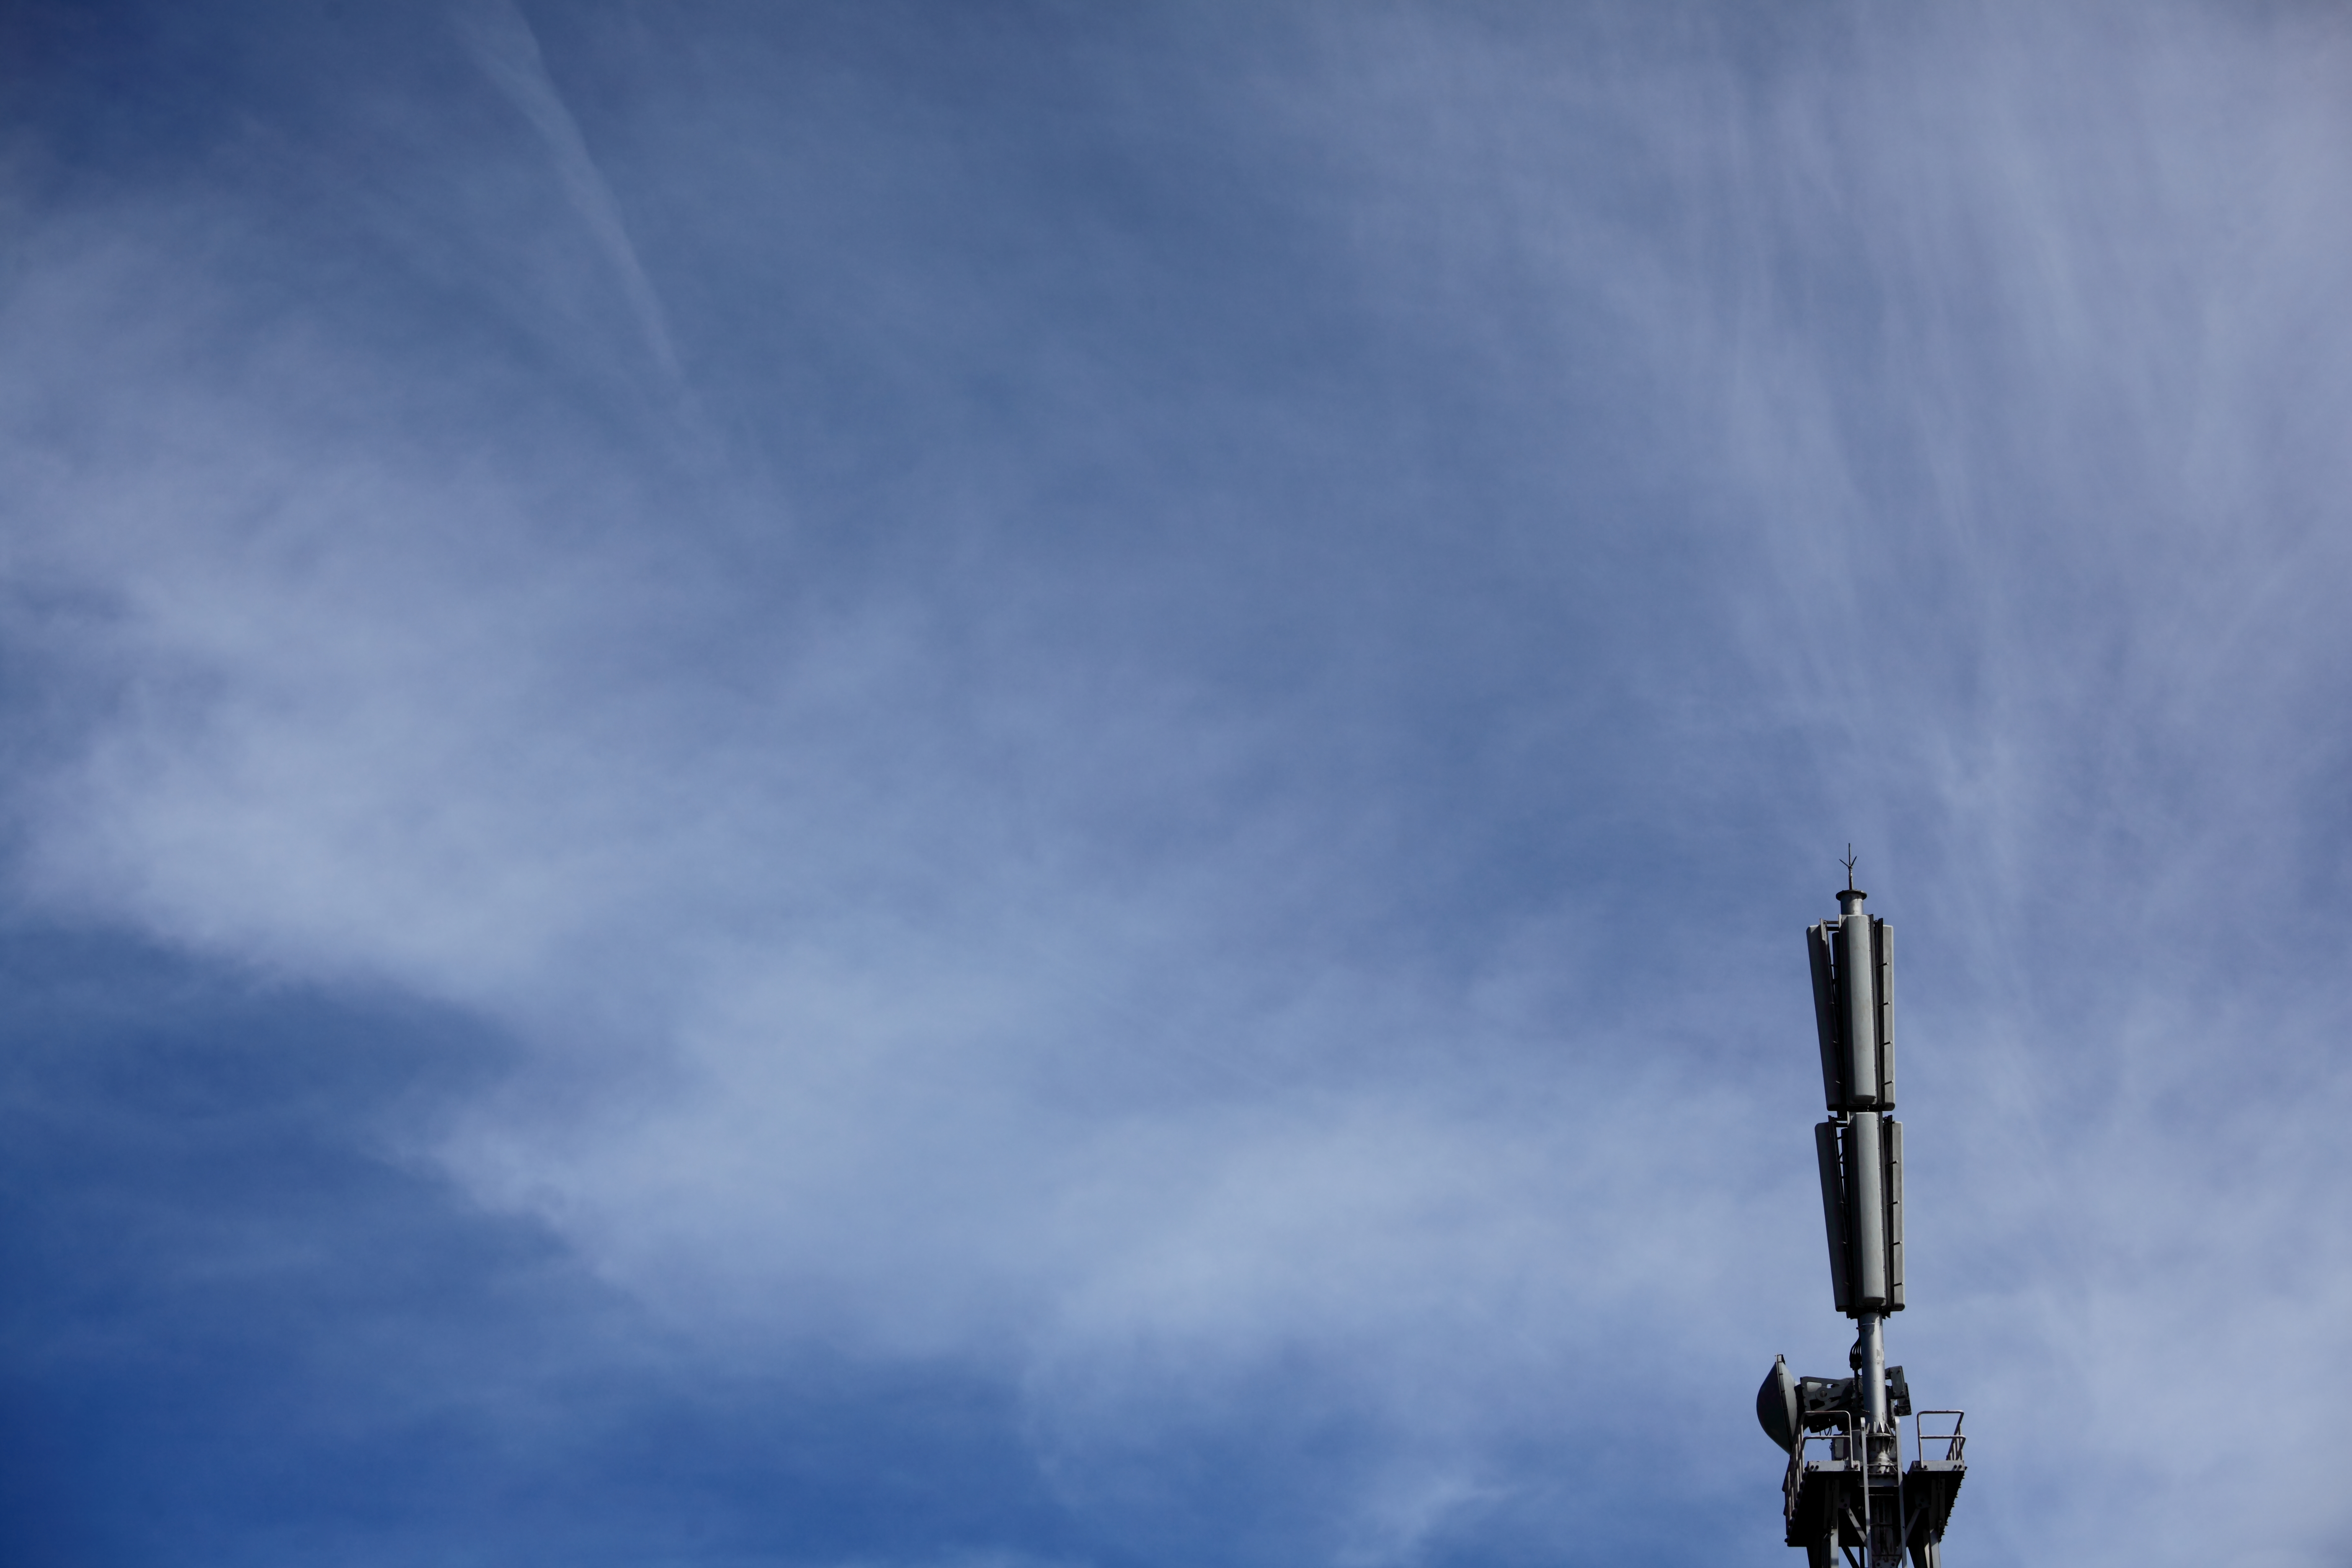
horizon, cloud, sky, sunlight, wind, atmosphere, aircraft, antenna, high, vehicle, flight, weather, blue, highland, plateau, 5d, hires, markii, hi, res, resolution, nagano, matsumoto, utsukushigahara, meteorological phenomenon, atmospheric phenomenon, atmosphere of earth